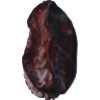
Label: carambola